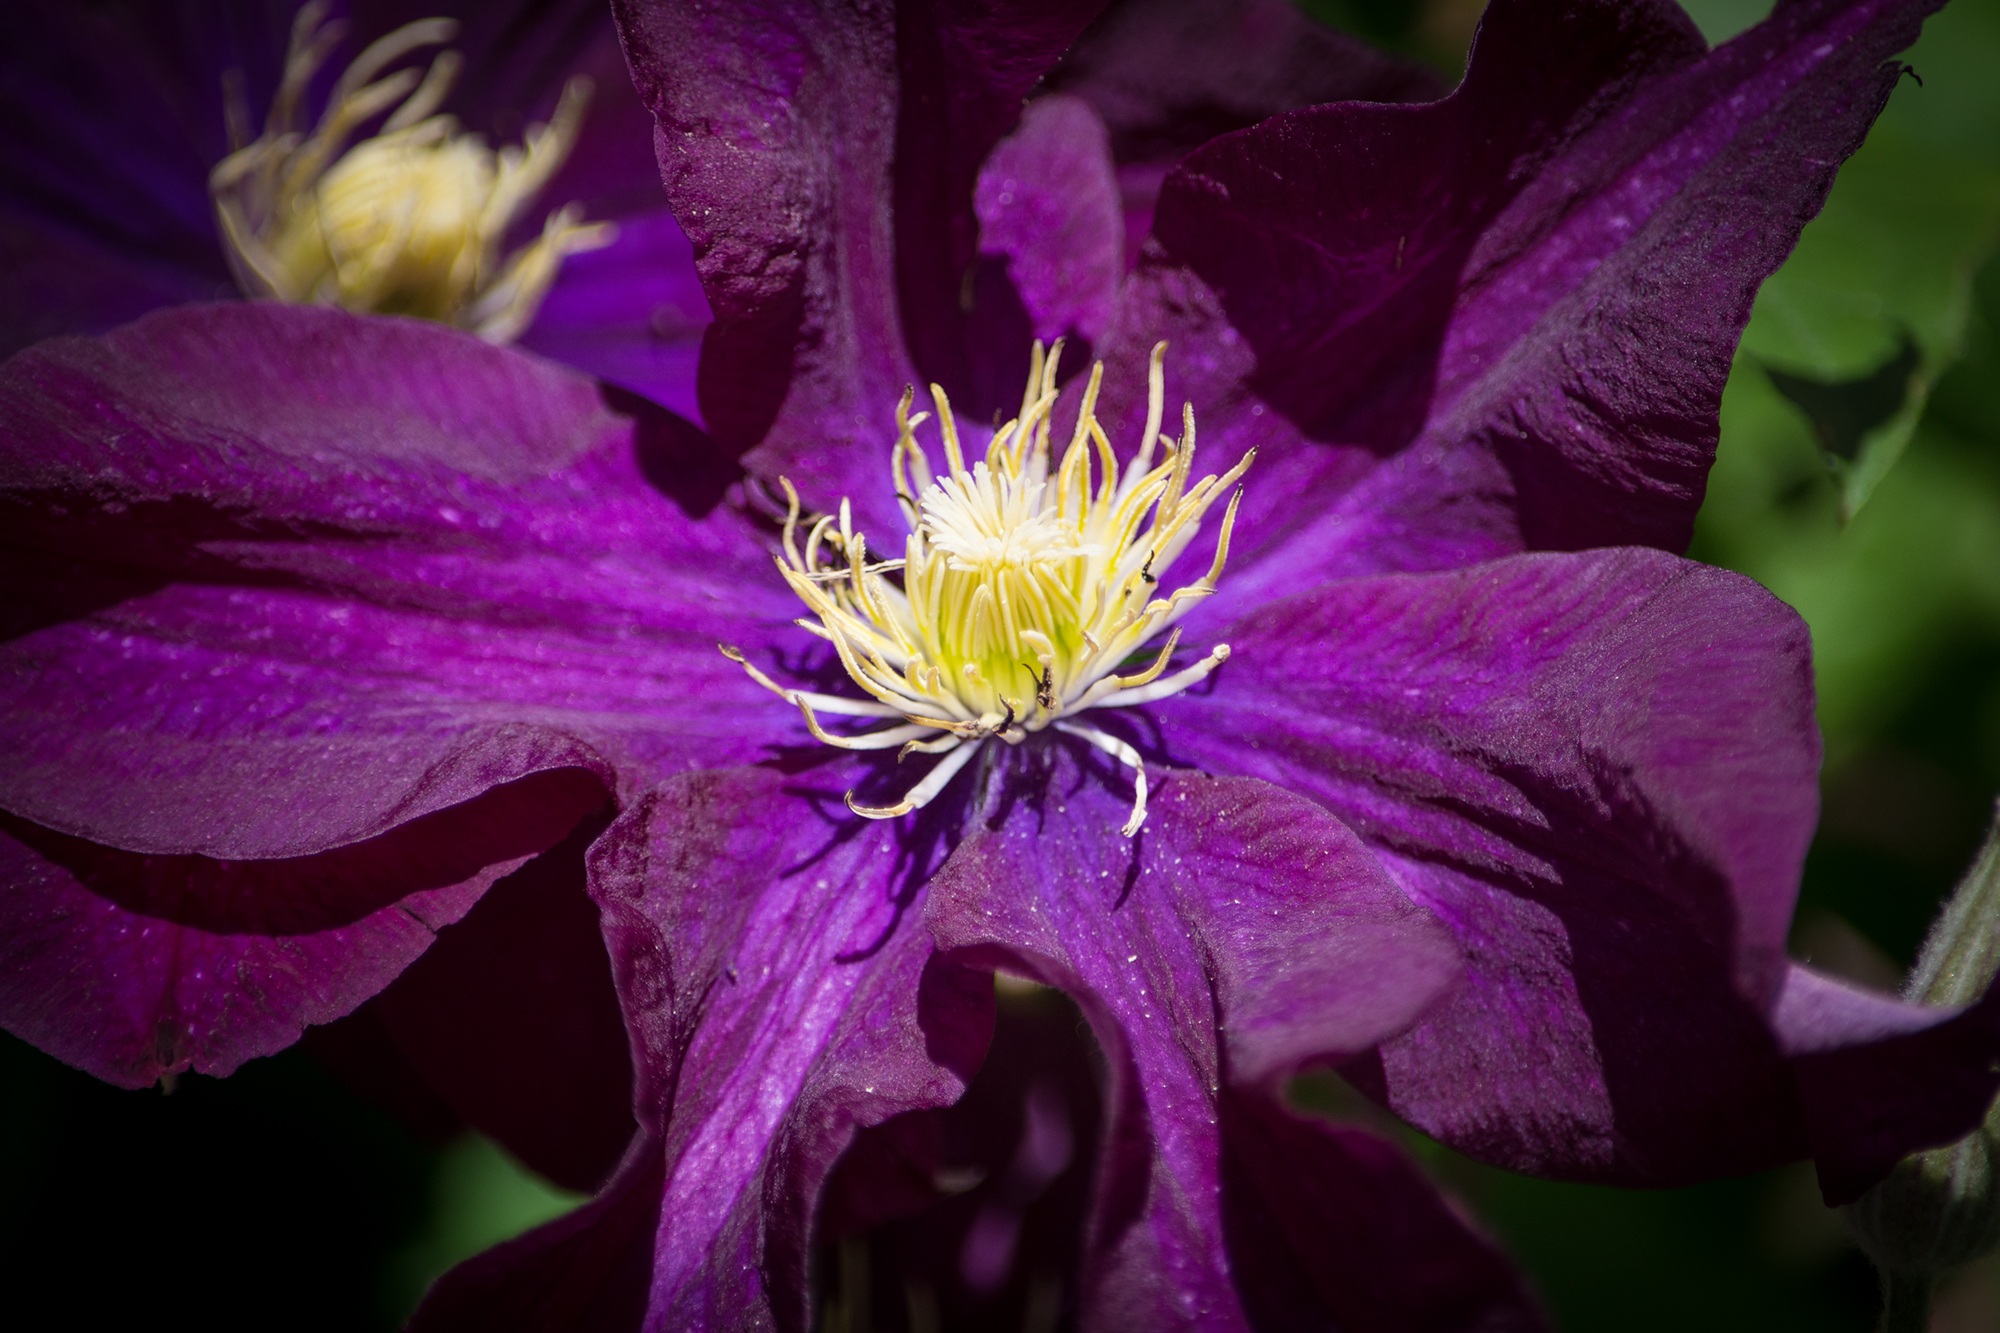
nature, blossom, plant, flower, petal, bloom, summer, climber, garden, close, flora, clematis, flower garden, macro photography, ornamental plant, garden plant, in the garden, flowering plant, dark purple, ranunculaceae, land plant